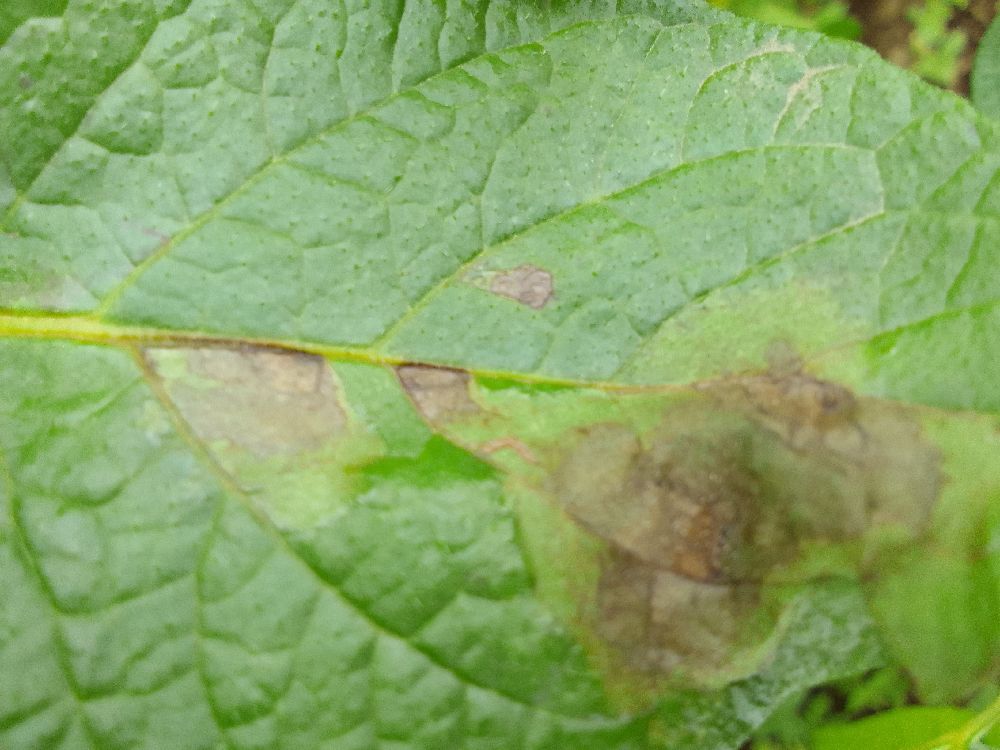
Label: Late blight